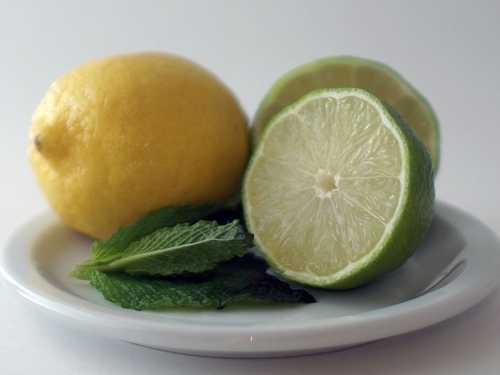
Label: Lemon